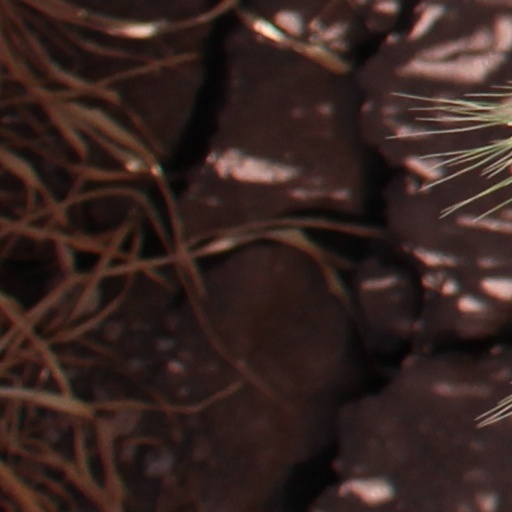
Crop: wheat